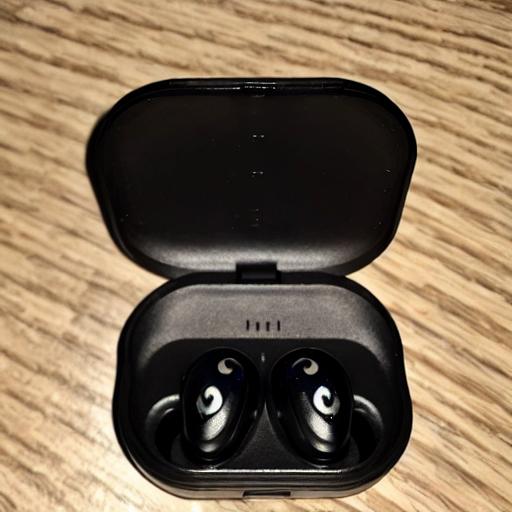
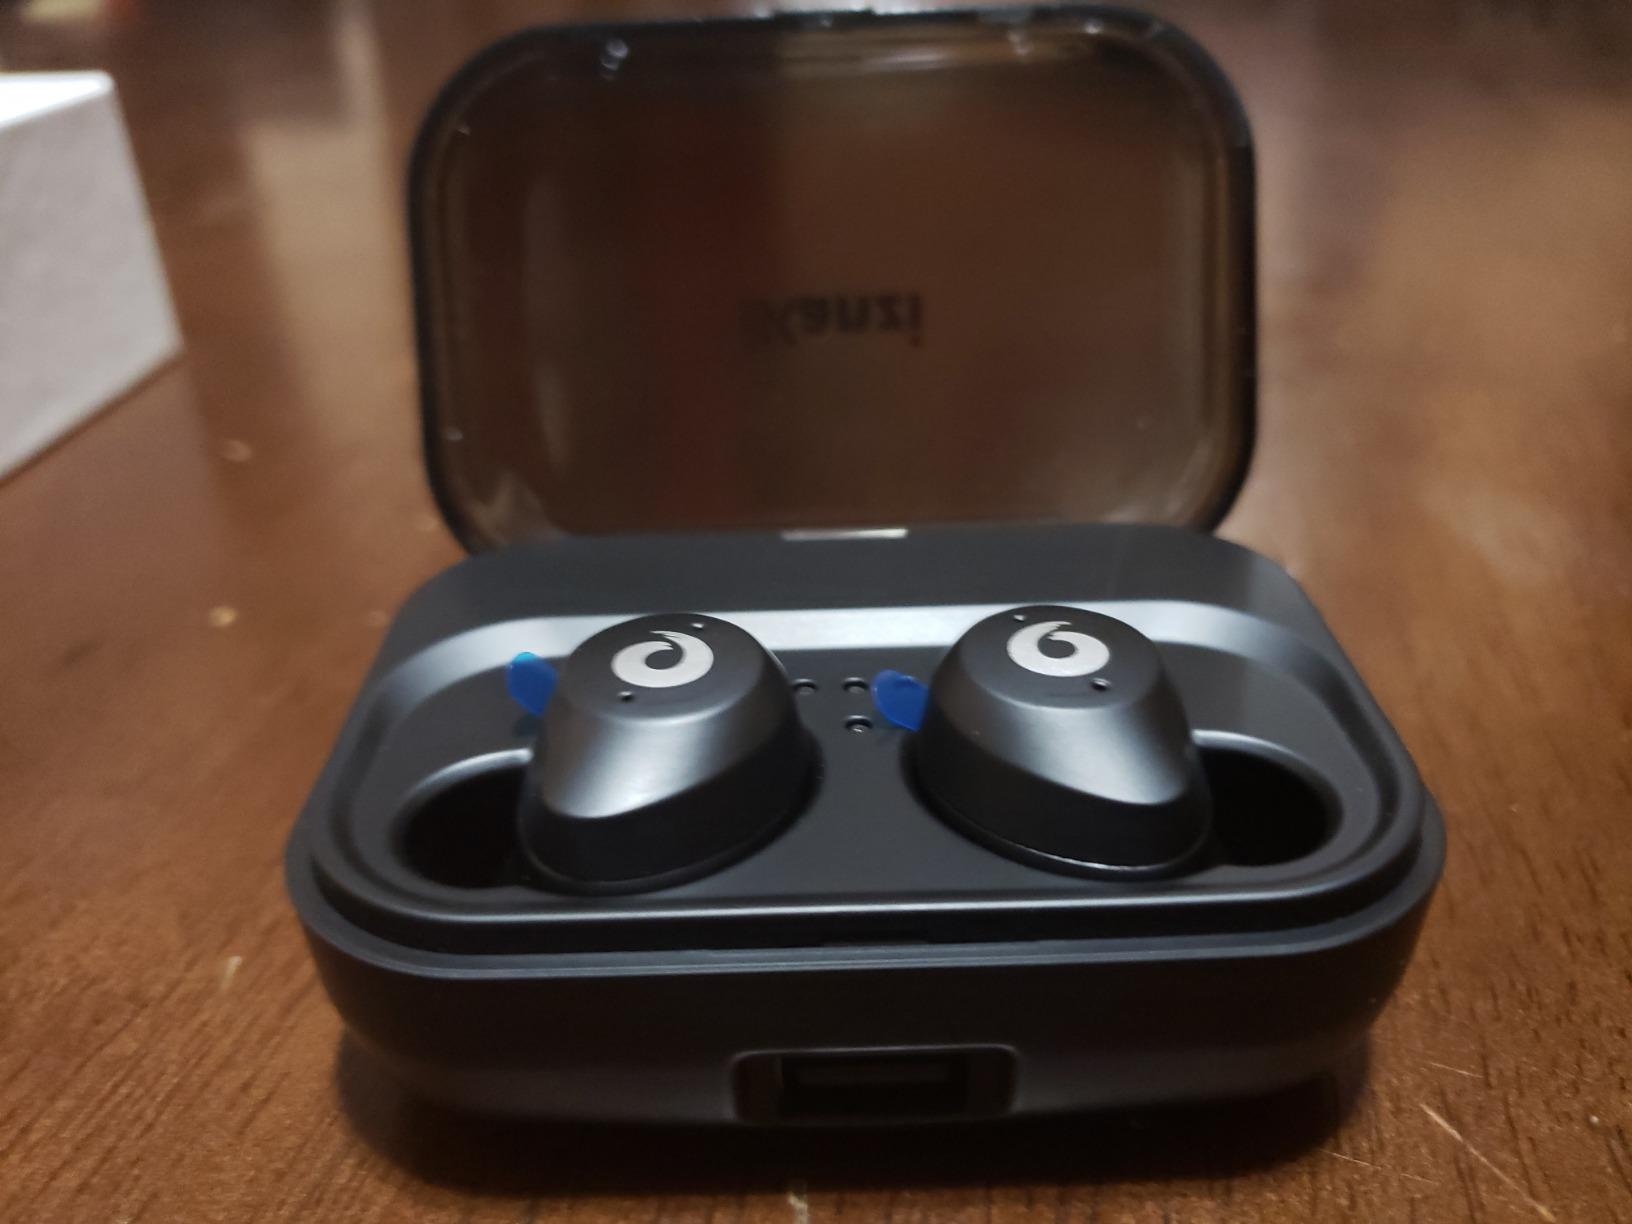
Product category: earbuds
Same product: no